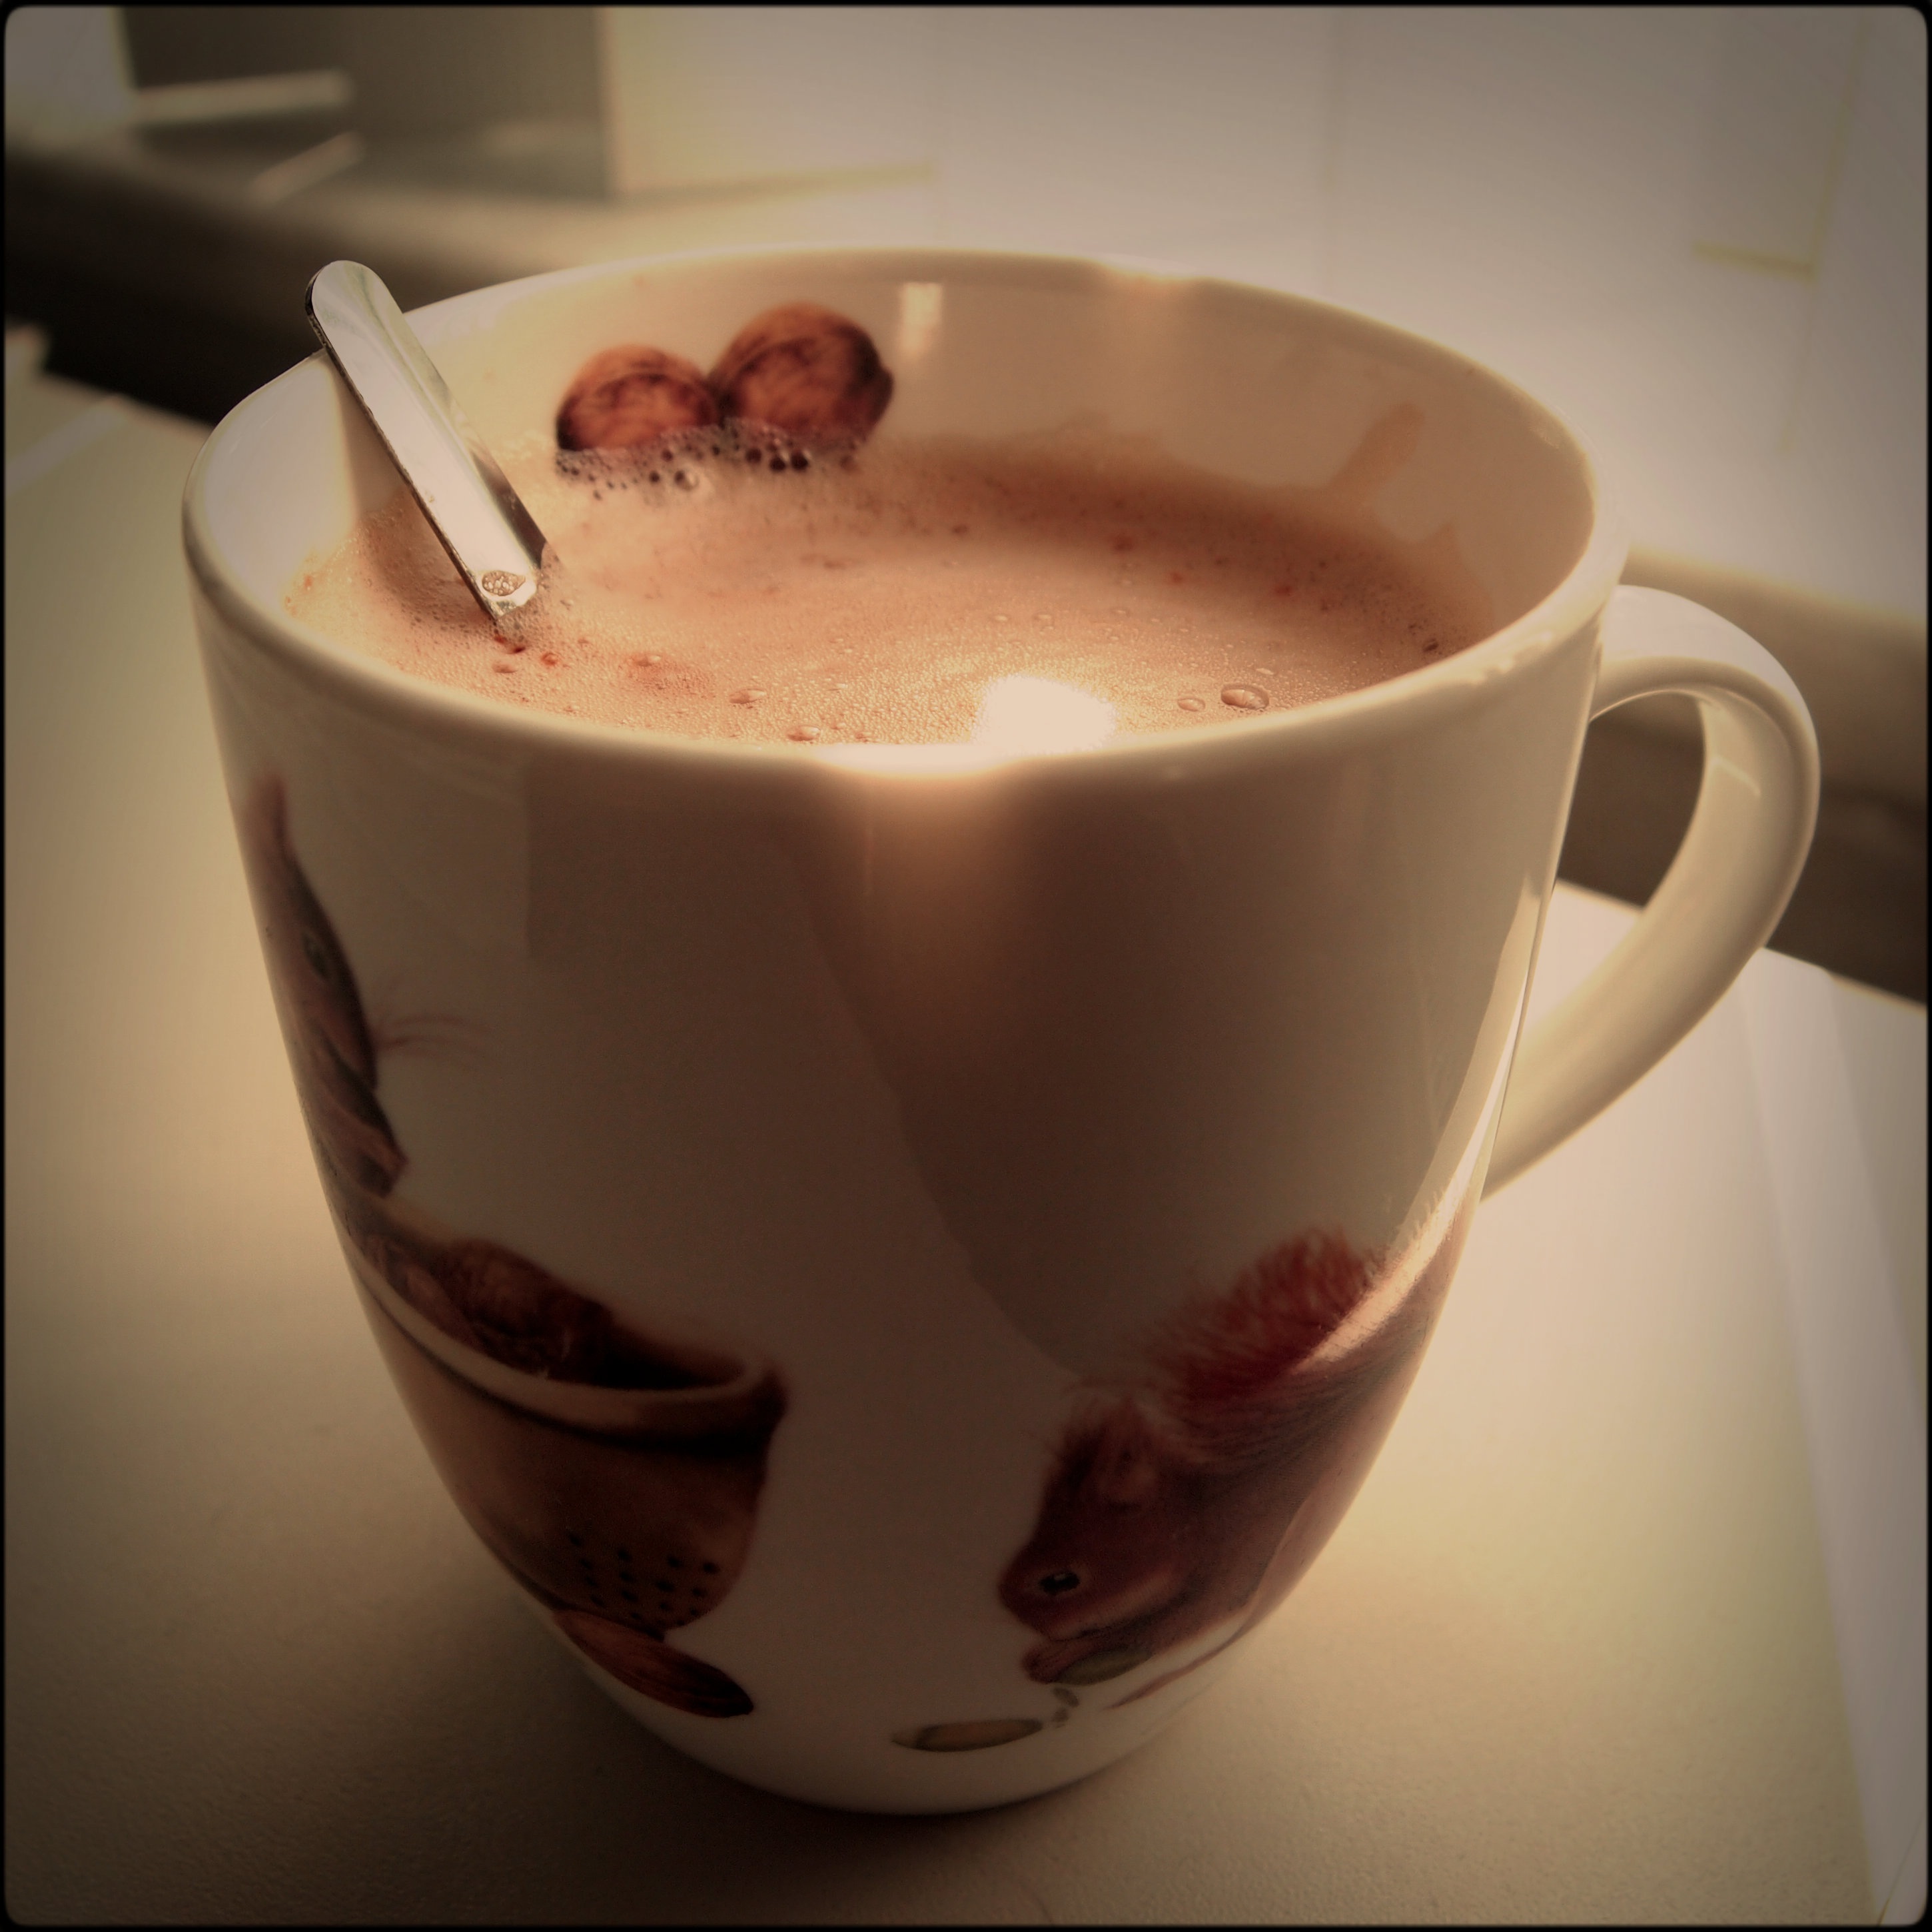
table, coffee, cup, hot chocolate, cappuccino, food, drink, espresso, dessert, coffee cup, spoon, porcelain, caf au lait, caff macchiato, foam layer